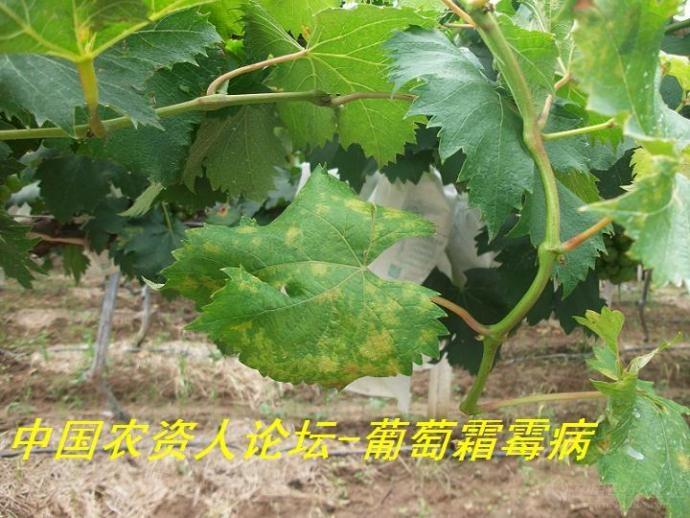
Plant: Grape
Disease: grape downy mildew